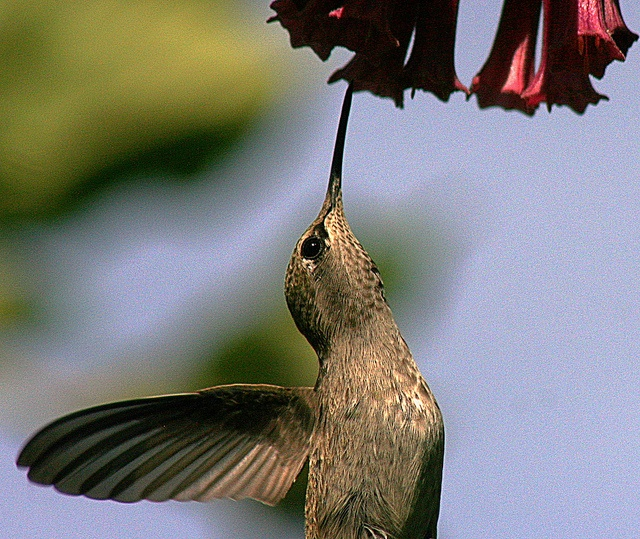
A hummingbird eating from a flower white it flies.
A humming bird drinking nectar from a flower.
A hummingbird reaching up into a flower to get nectar
There is no image here to provide a caption for.
Hummingbird reaching up into the inside of a flower.